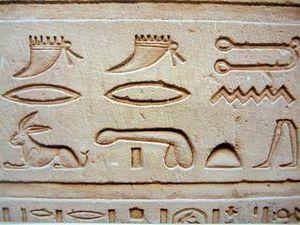
En égyptologie, la transcription des hiéroglyphes est le processus qui tente de reproduire la prononciation des mots à partir des hiéroglyphes de l'égyptien ancien, langue morte depuis longtemps. On a l'habitude de dire qu'il y a autant de règles de transcription des hiéroglyphes qu'il y a d'égyptologues. En d'autres termes, il ne semble pas exister de transcription universelle des hiéroglyphes. Cela s'explique simplement par l'existence d'obstacles difficiles à franchir pour transcrire fidèlement les hiéroglyphes, obstacles qui obligent à des extrapolations qui rendent illégitime toute suprématie d'un système sur un autre.